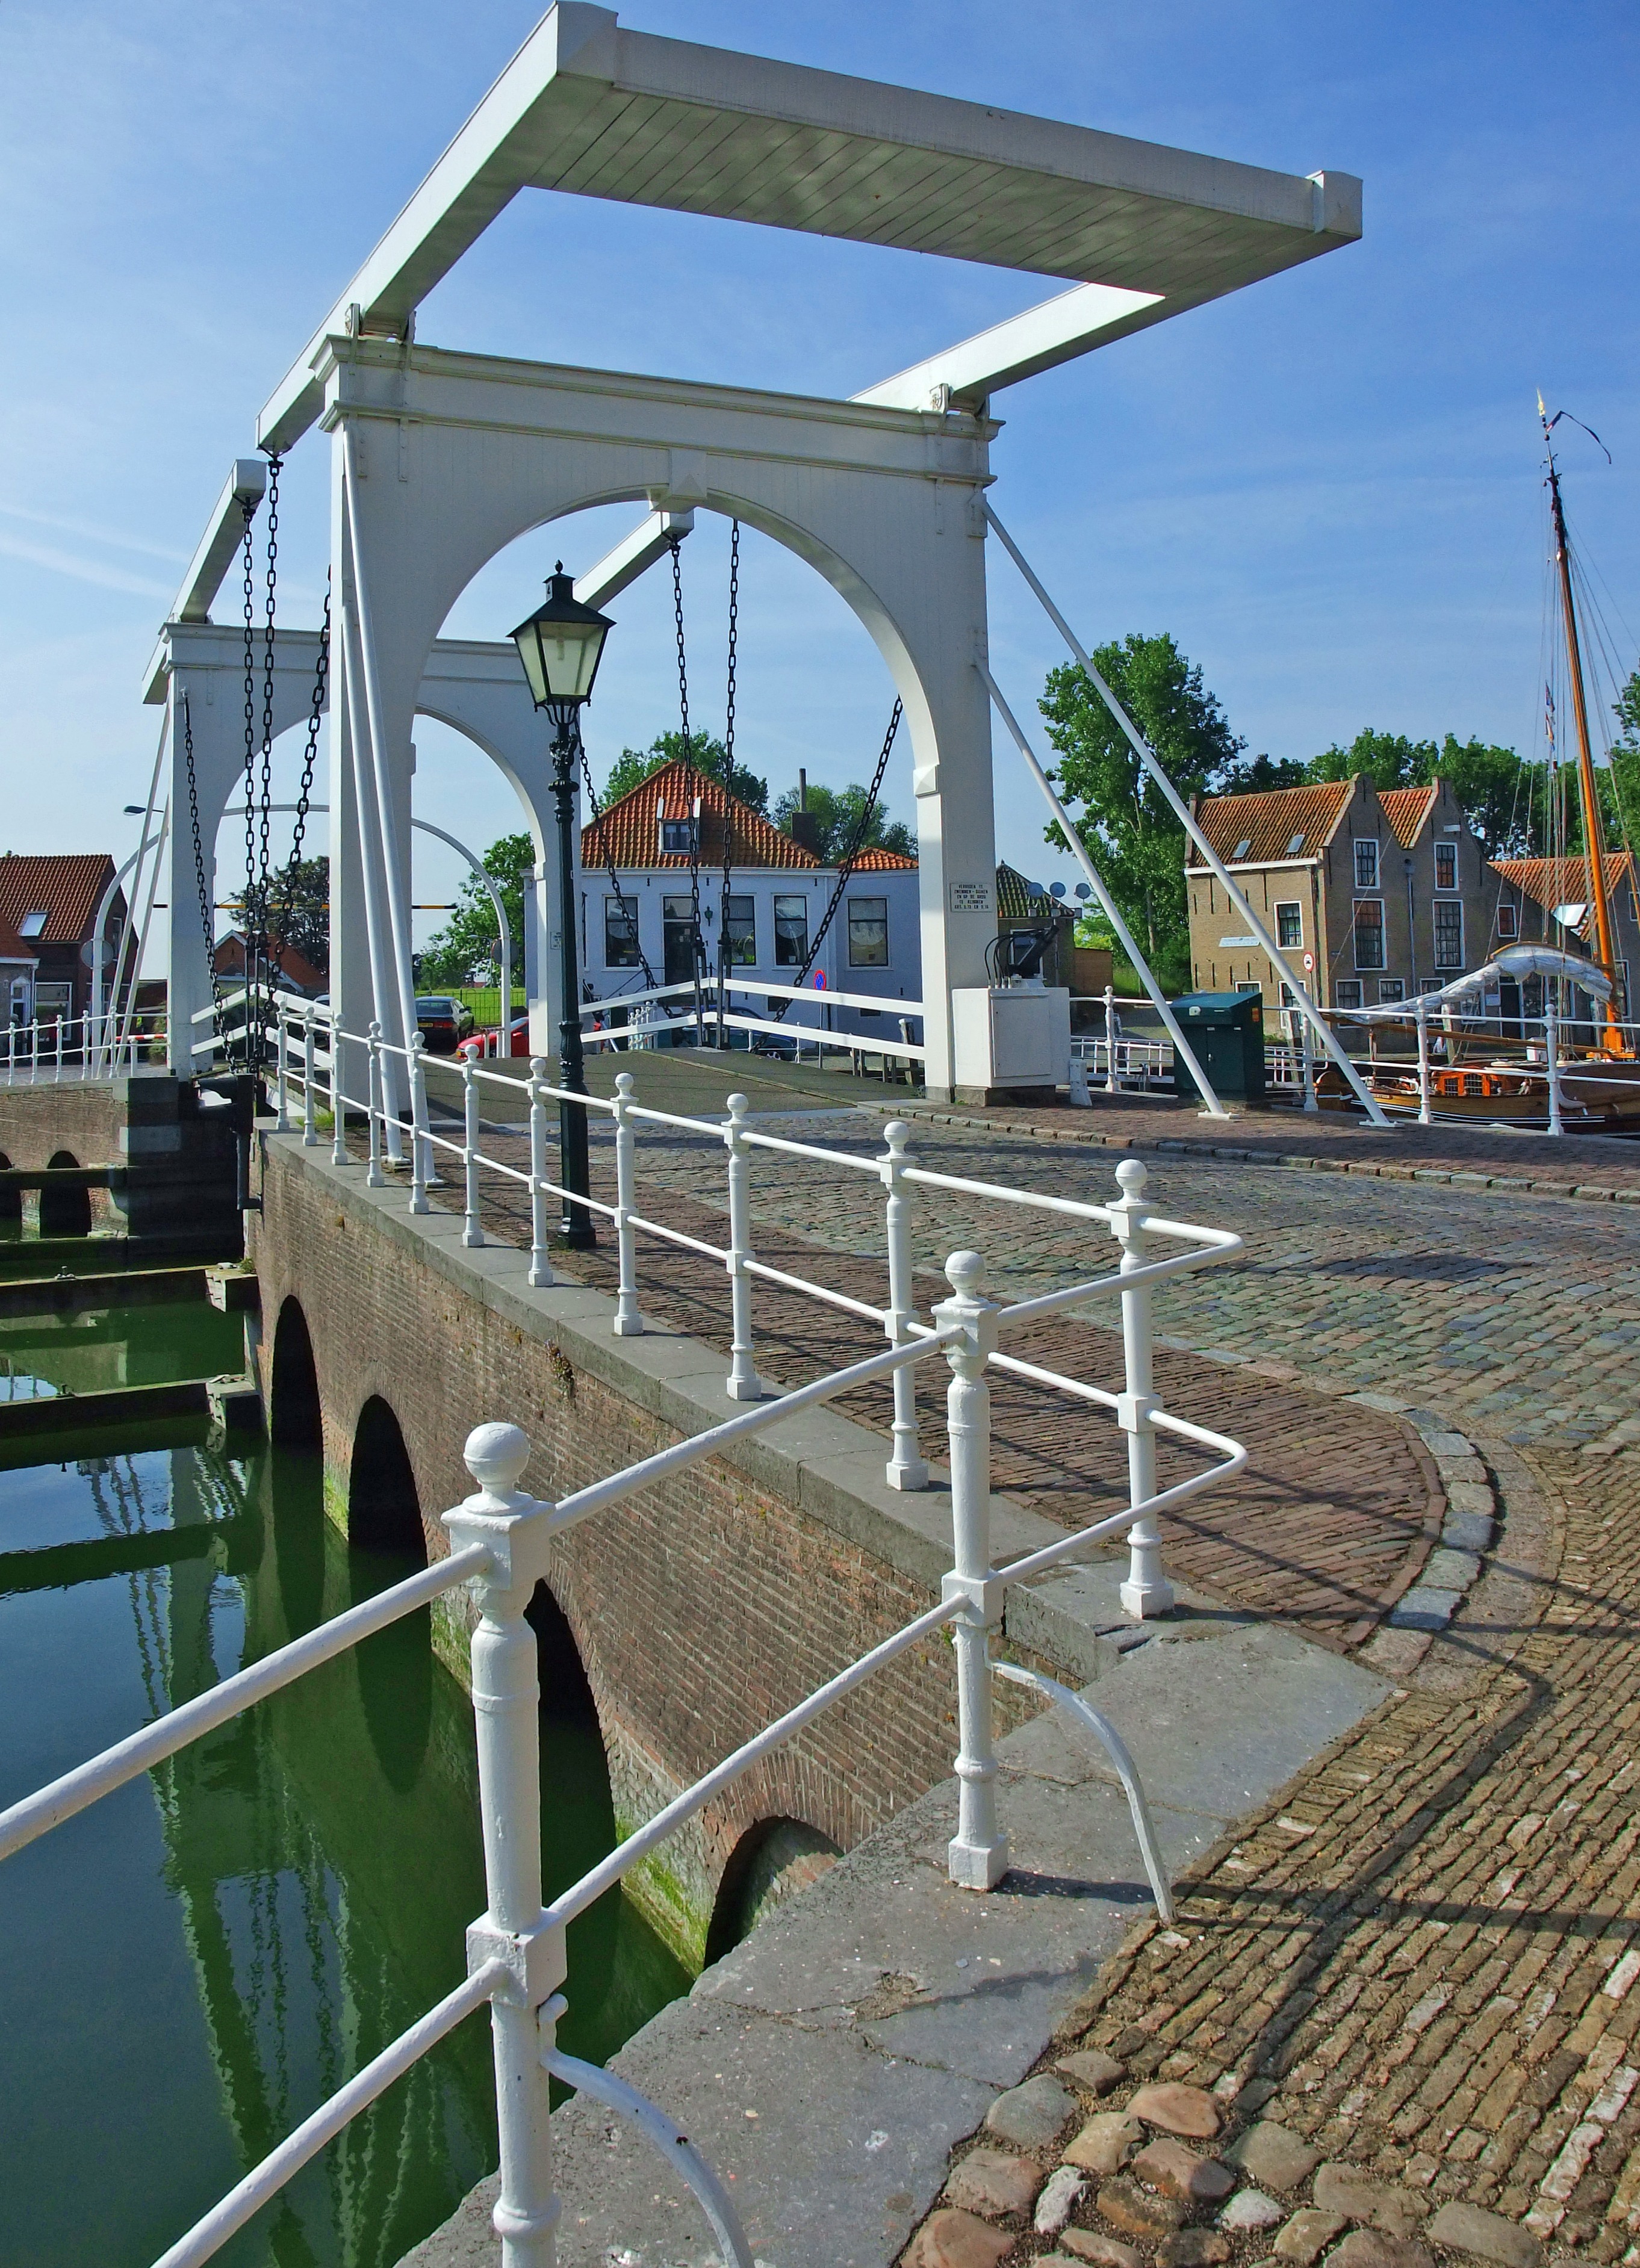
dock, boardwalk, bridge, walkway, marina, waterway, netherlands, zeeland, outdoor structure, zierikzee